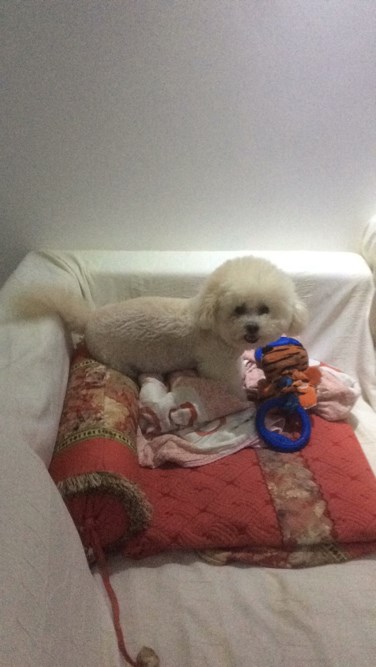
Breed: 3083-n000117-Bichon_Frise